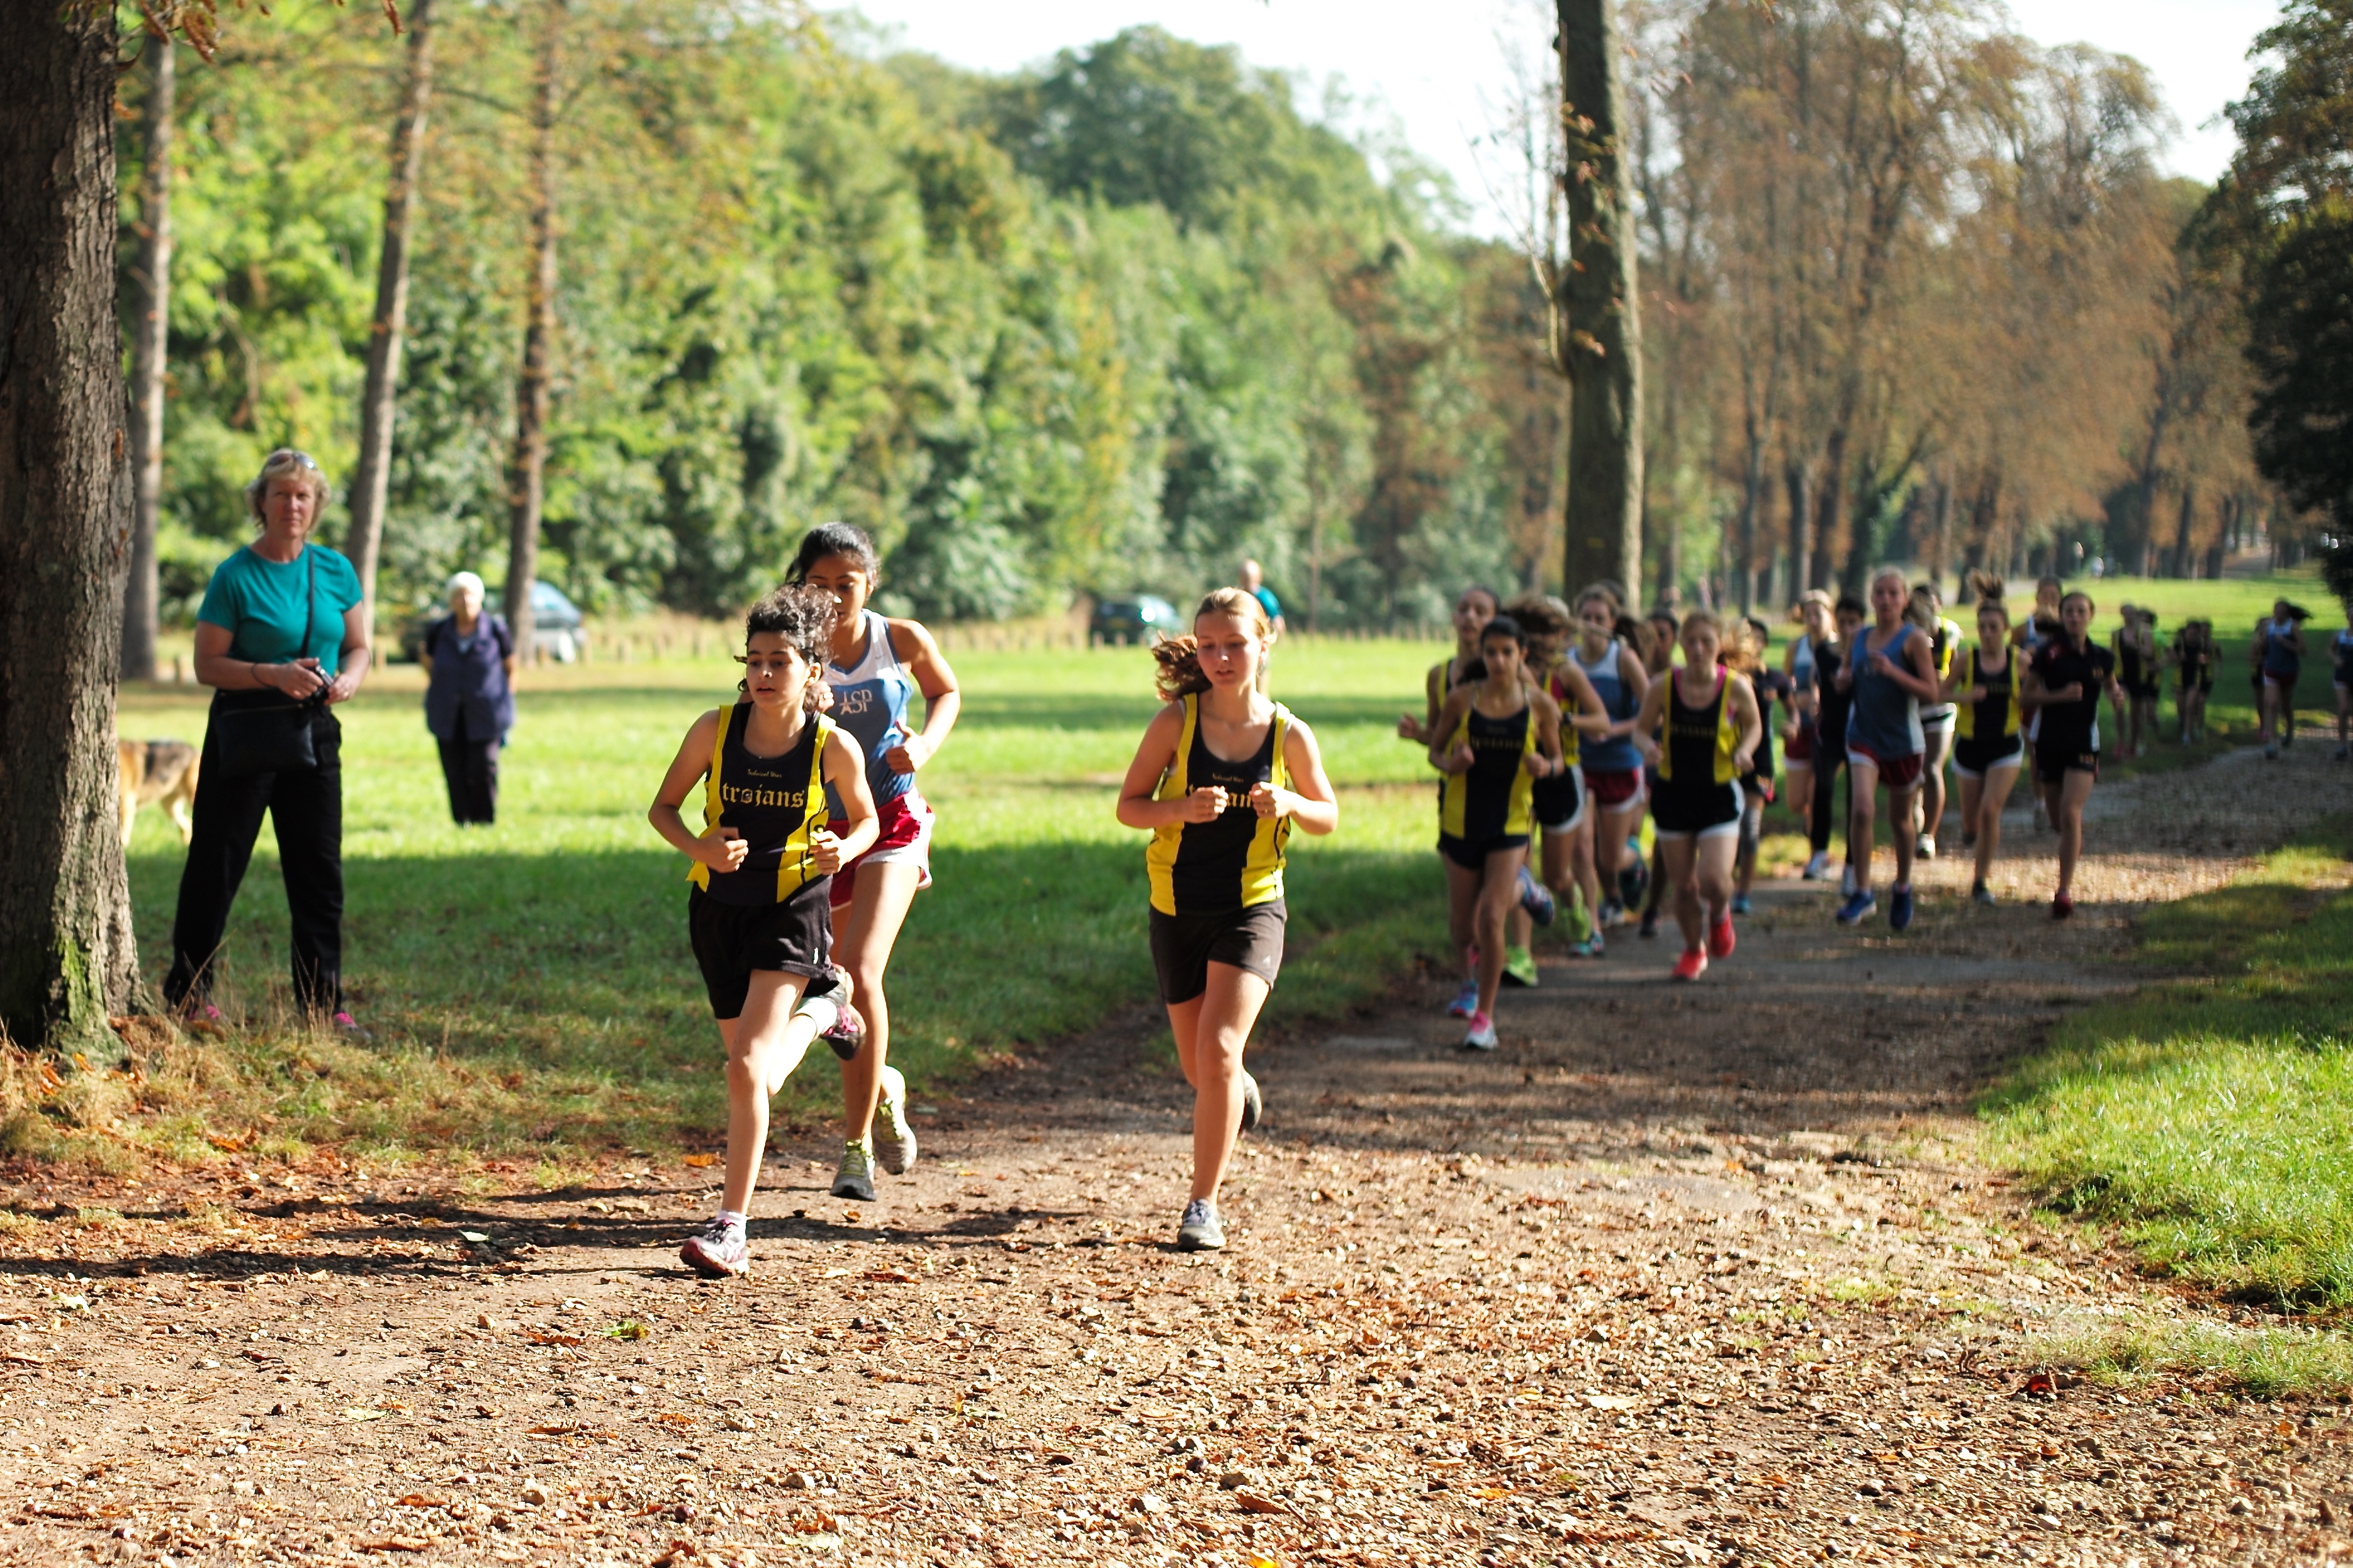
person, cloud, trail, sport, running, run, paris, country, recreation, france, jogging, cross, race, competition, september, hague, girls, m, american, team, sports, boys, saint, parc, 50, school, runners, filter, nd, endurance, leica, 240, summilux, athletics, meet, xc, sprint, triathlon, physical exercise, outdoor recreation, human action, individual sports, endurance sports, ultramarathon, duathlon, cross country running